Sol LeWitt

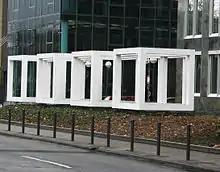
Sol LeWitt's "Incomplete" "Open Cube" series.

In the 1980s, in particular after a trip to Italy, LeWitt started using gouache, an opaque water-based paint, to produce free-flowing abstract works in contrasting colors. These represented a significant departure from the rest of his practice, as he created these works with his own hands. LeWitt's gouaches are often created in series based on a specific motif. Past series have included "Irregular Forms", "Parallel Curves", "Squiggly Brushstrokes", "Web-like Grids" and "Horizontal Lines".